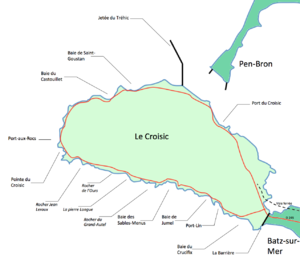
Description du littoral du Croisic
Le Croisic est une commune de l'ouest de la France, située dans le département de la Loire-Atlantique en région Pays de la Loire. Localisée sur une île granitique qui reste séparée de celle de Batz-sur-Mer et du continent jusqu'au IXᵉ siècle, elle fait à présent partie de la côte sauvage de la presqu'île guérandaise. À l'exception de l'isthme étroit qui le rattache à Batz-sur-Mer au sud-est, le territoire de la commune est entouré d'eau, alternant plages et falaises exposées à l'océan Atlantique et un port protégé par la jetée du Tréhic et ouvert sur le traict.